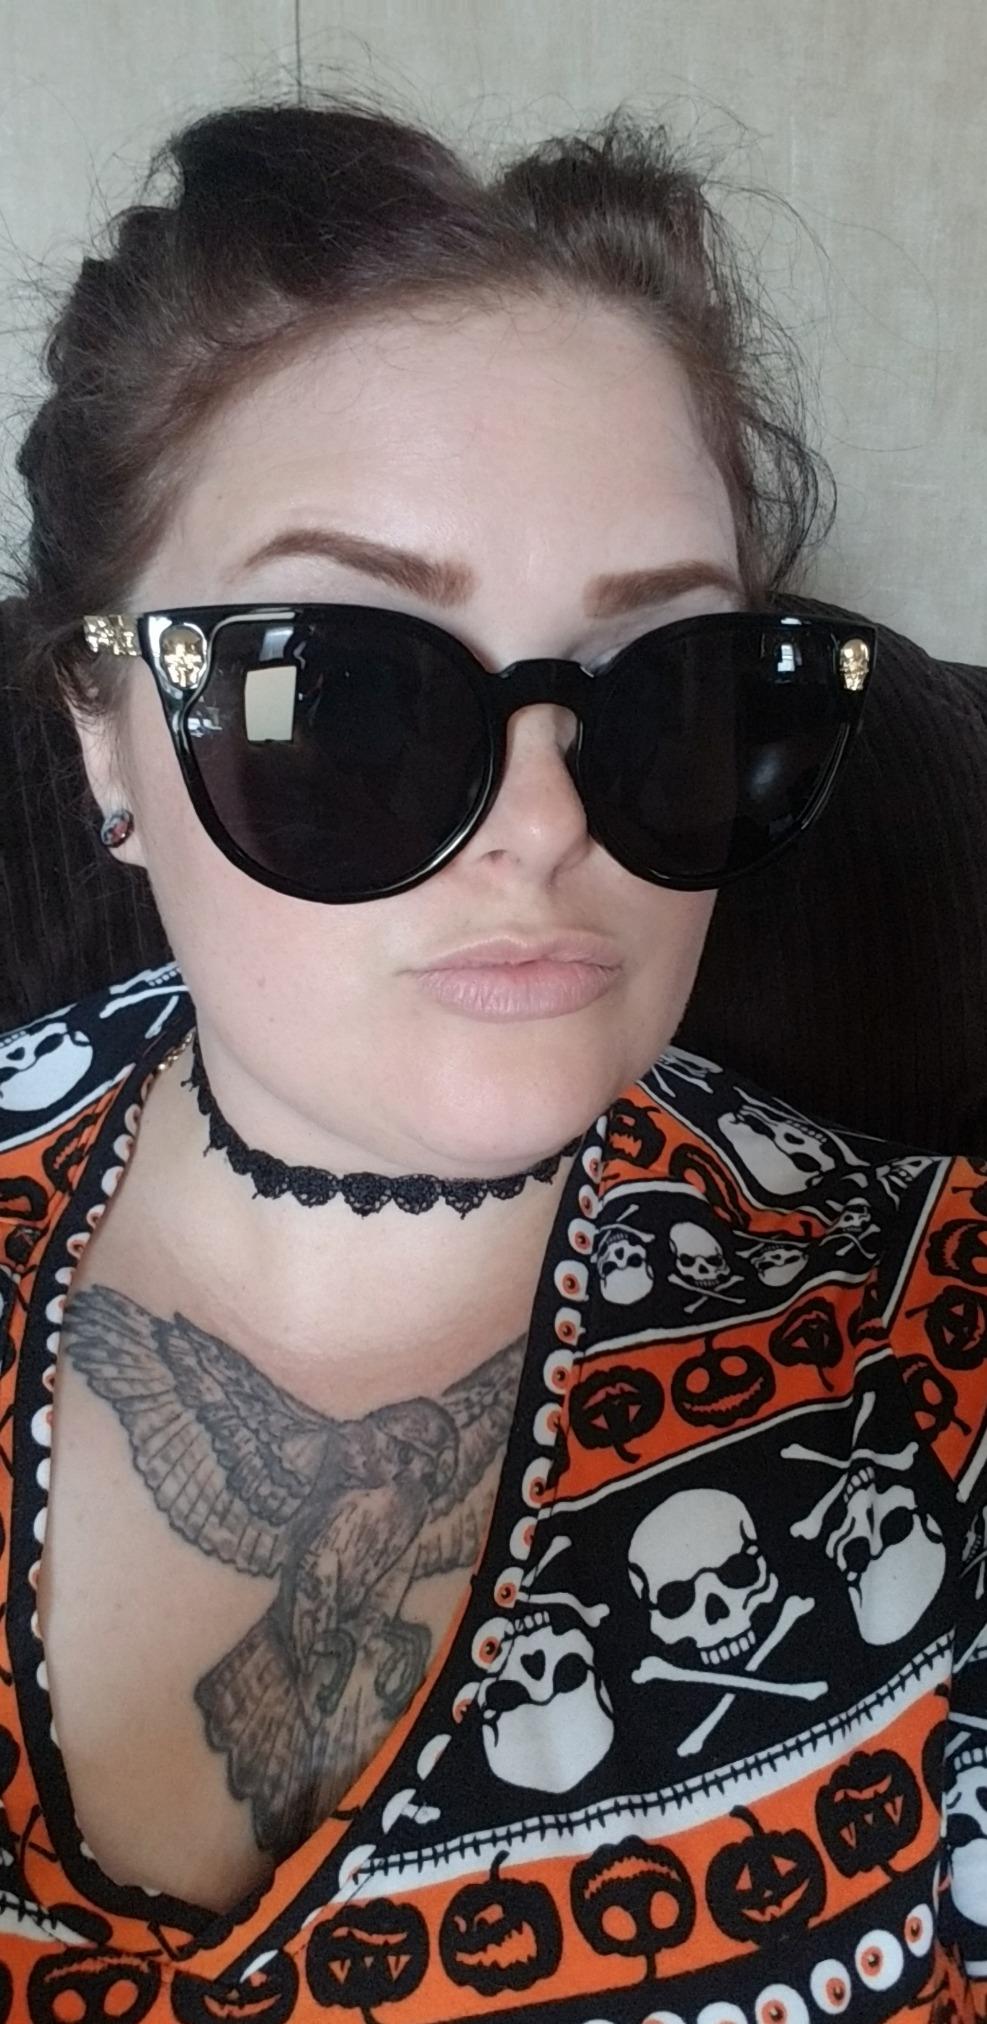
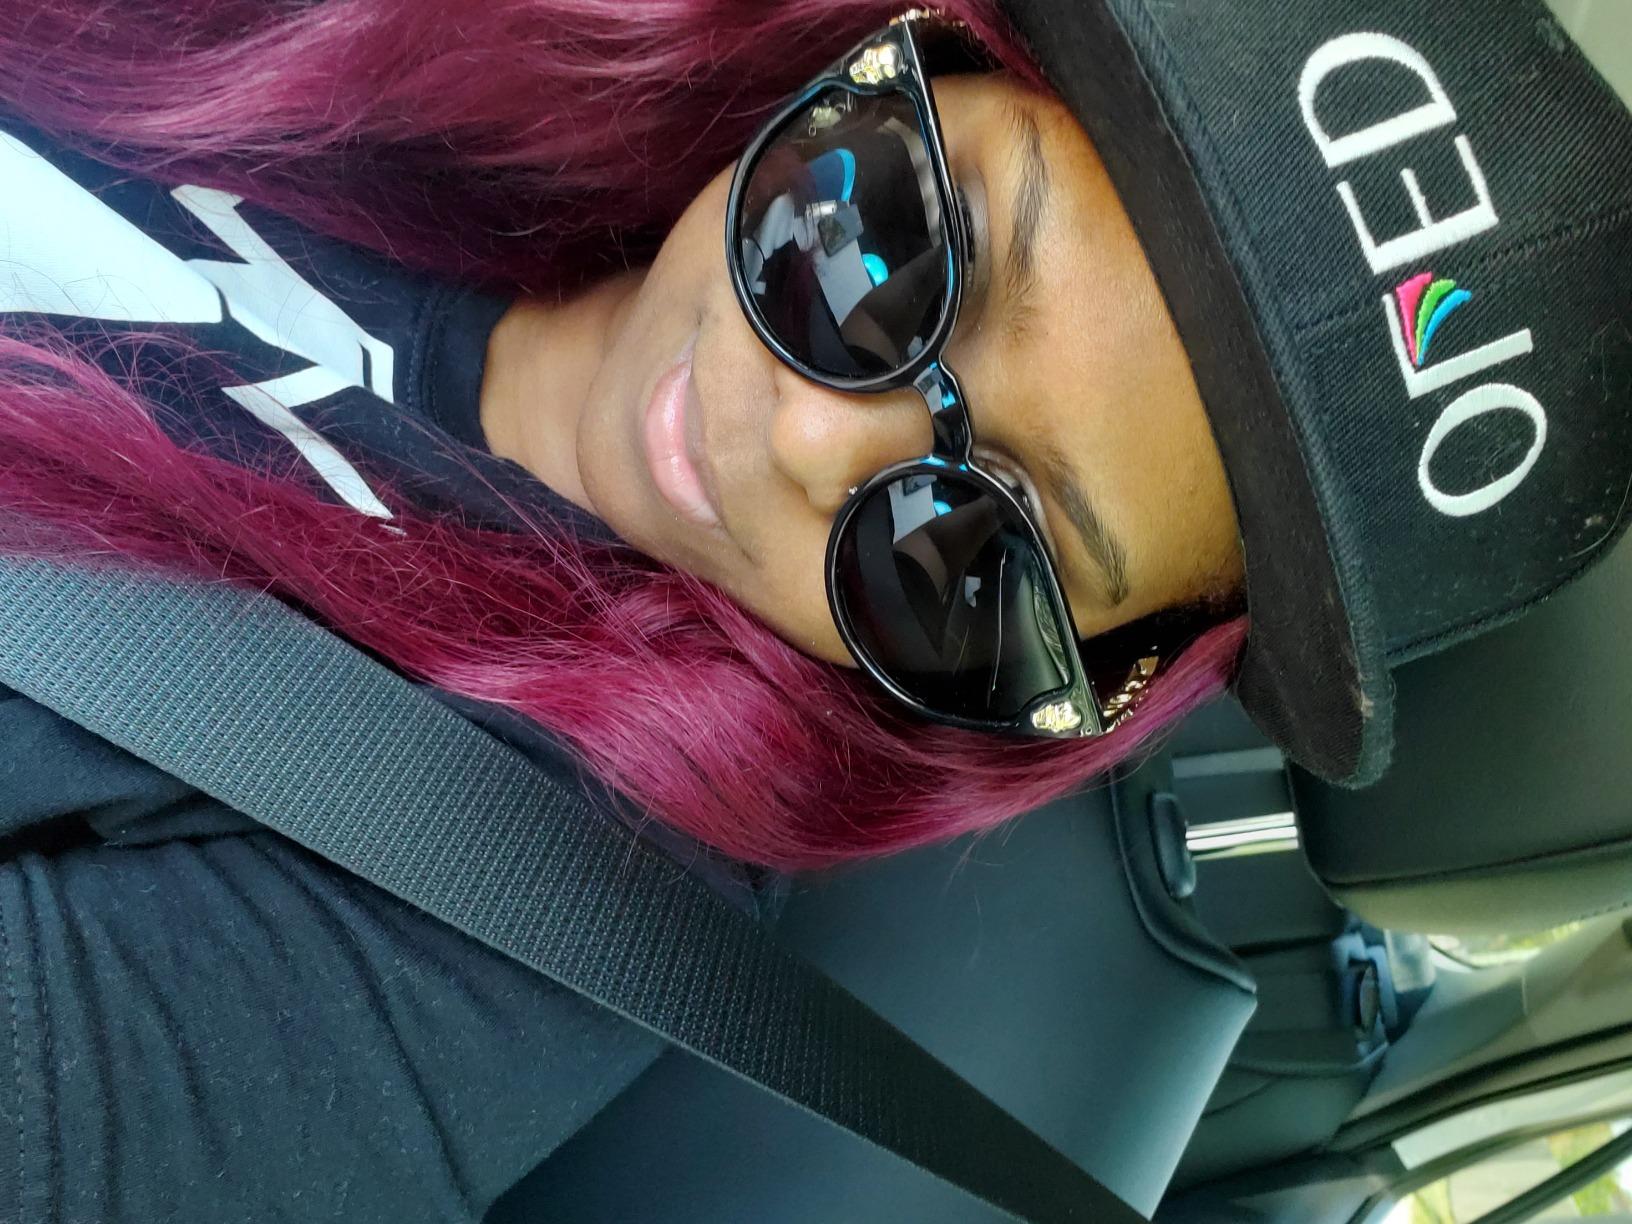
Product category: accessories_sunglasses
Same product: yes